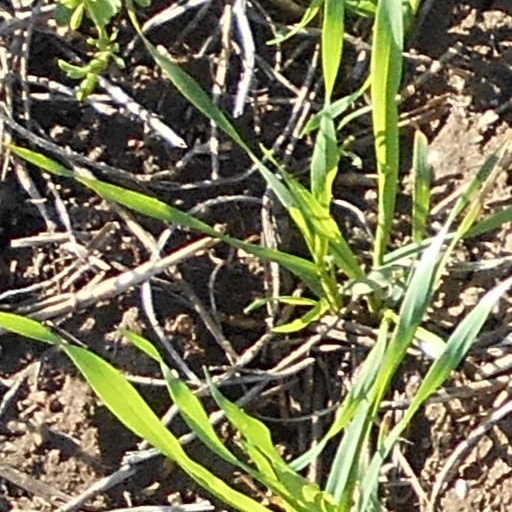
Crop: wheat